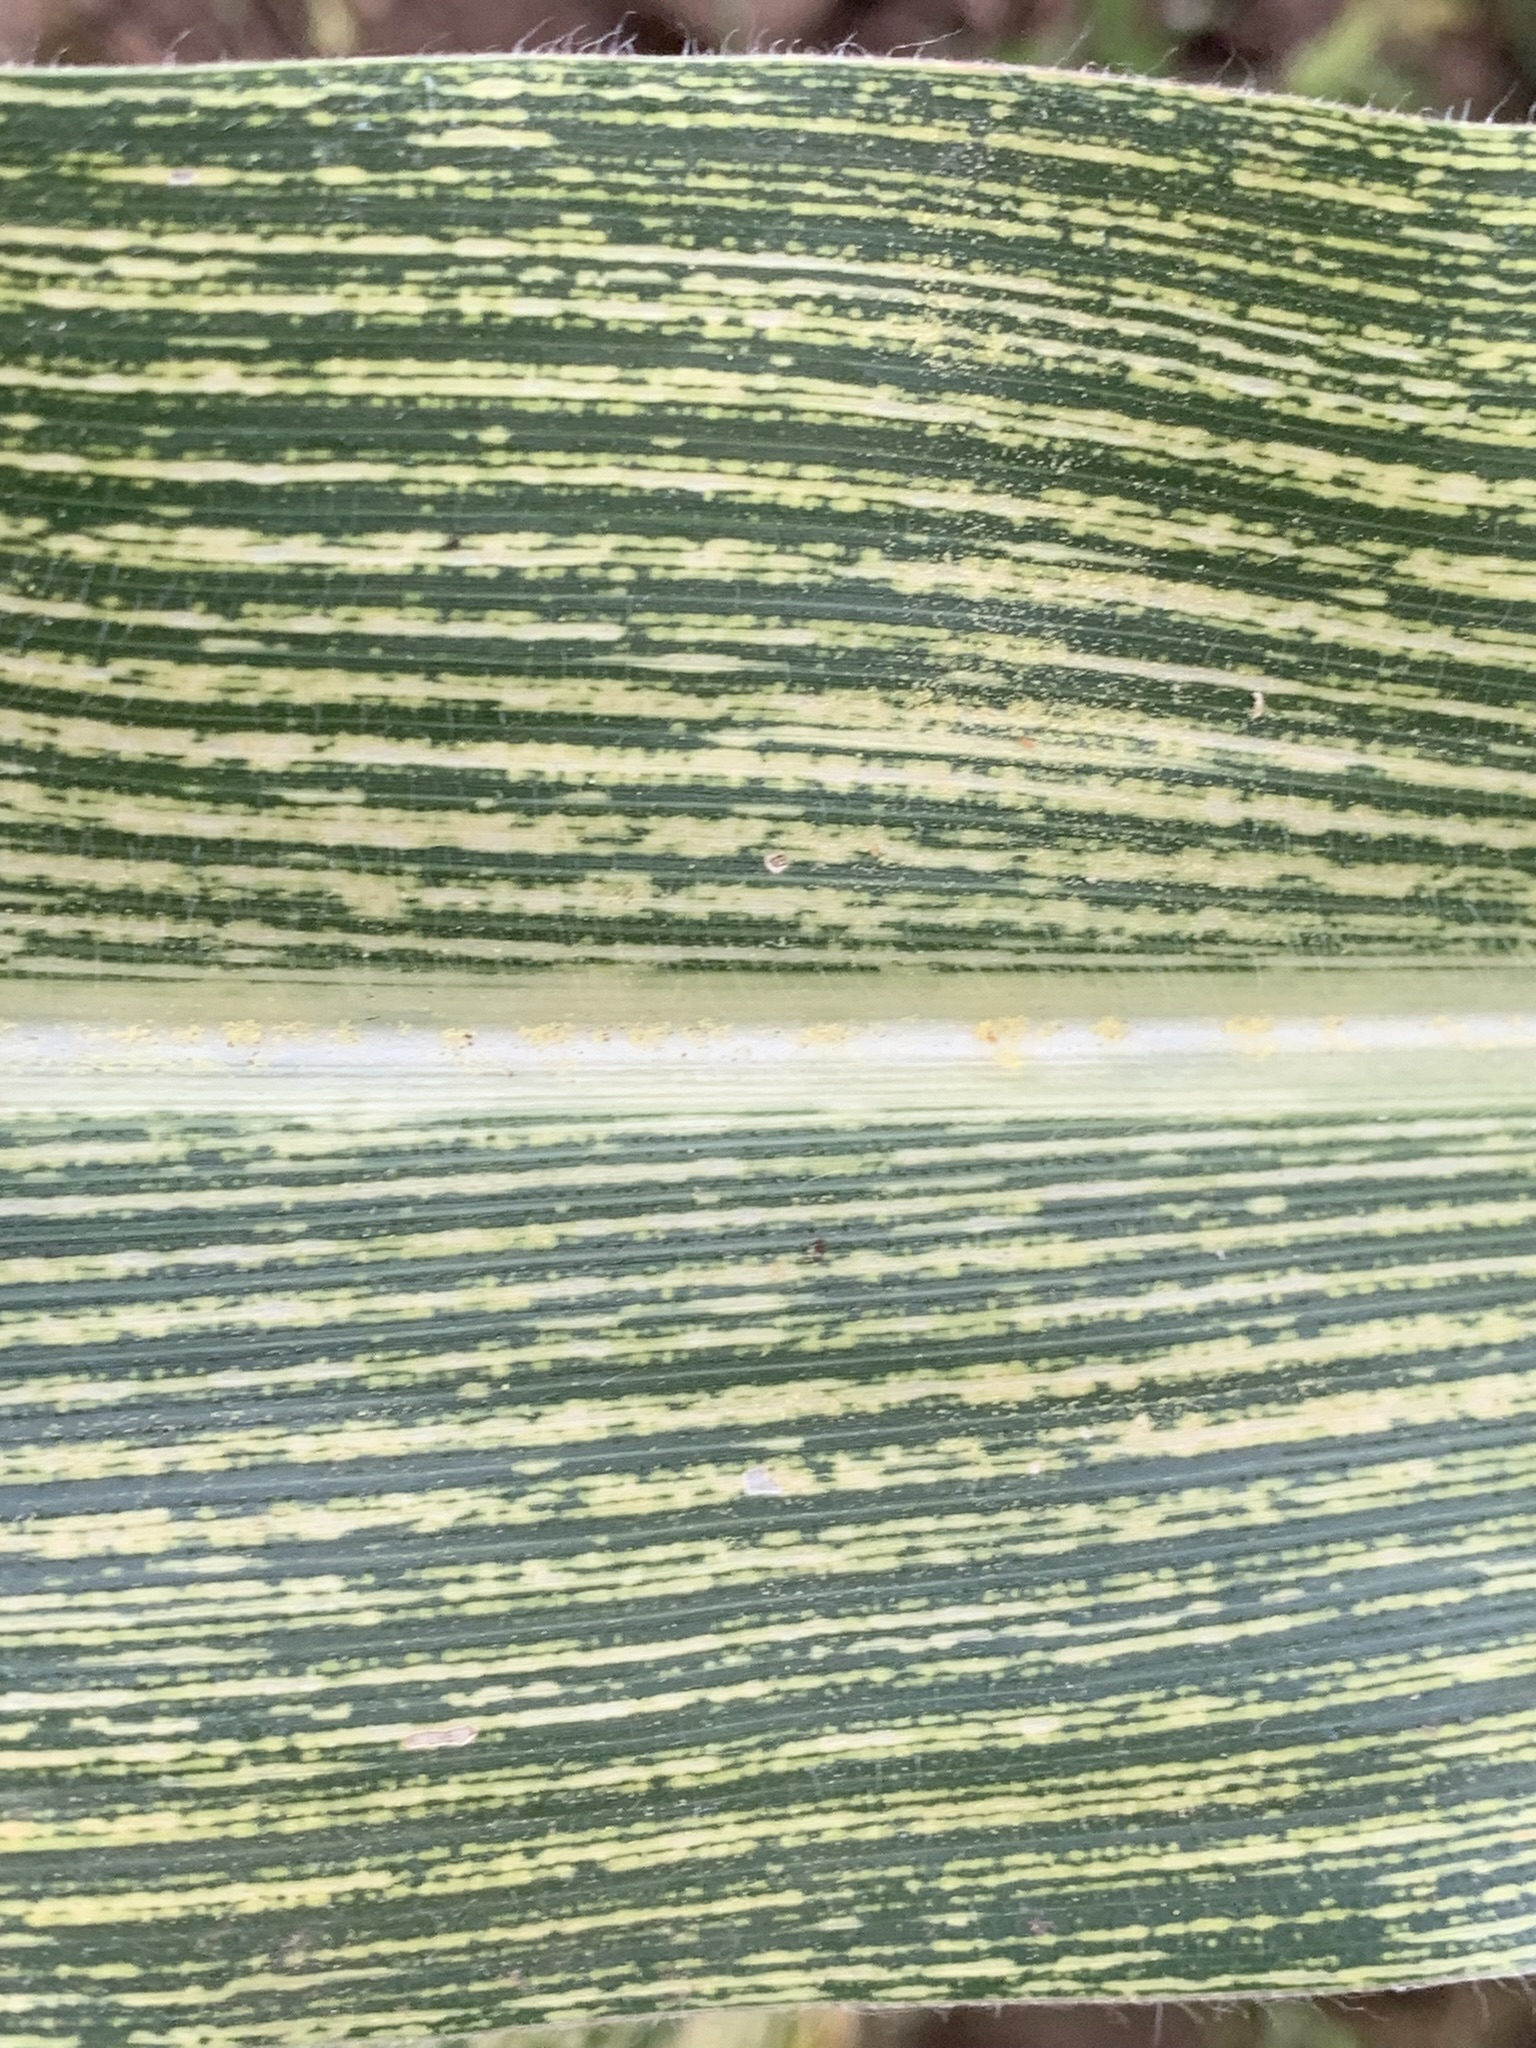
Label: MSV